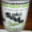
Label: can